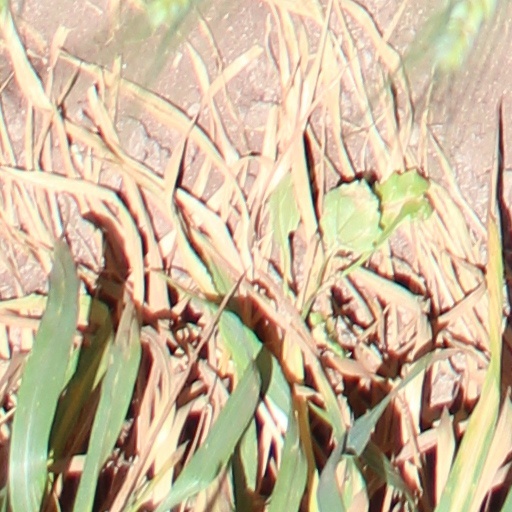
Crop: wheat